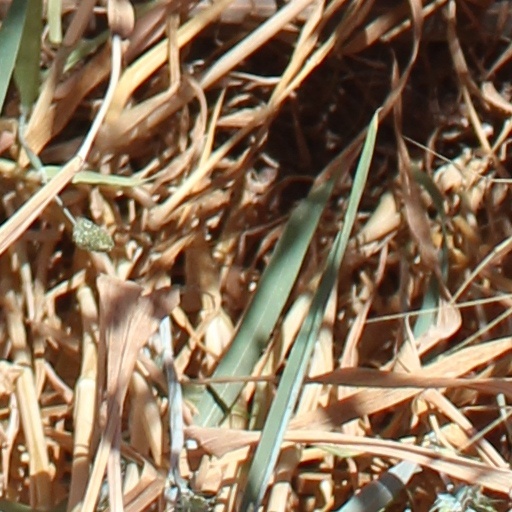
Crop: wheat